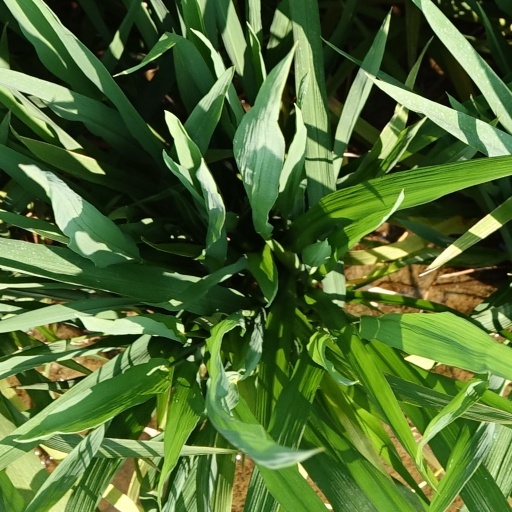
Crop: rice